Murder of Nicole Brown Simpson and Ronald Goldman

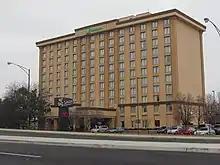
The hotel where Simpson stayed in Chicago, pictured in 2014

The front door to Brown's condominium was open when the bodies were found, but there were no signs that anyone had entered the building, by breaking in or otherwise. Brown's body was lying face down and barefoot at the bottom of the stairs leading to the door. The walkway leading to the stairs was covered in blood, but the soles of Brown's feet were clean; based on this evidence, investigators concluded that she was the first person to be attacked and the intended target. She had been stabbed multiple times in the head and neck, but there were few defensive wounds on her hands, implying a short struggle to investigators. The final wound inflicted ran deep into her neck, severing her carotid artery. A large bruise in the center of her upper back with a corresponding foot print on her clothing indicated to investigators that, after killing Goldman, the assailant returned to Brown who was on the ground, pulled her head back by the hair and slit her throat. Her larynx could be seen through the gaping wound in her neck, and vertebra C3 was incised; Brown's head barely remained attached to her body.